George M. Powers

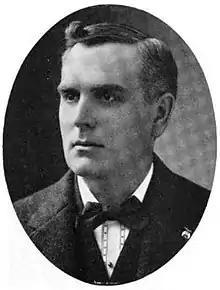
From the June 1904 edition of "The Vermonter" magazine

George M. Powers (December 19, 1861 – June 24, 1938) was a Vermont attorney, politician, and judge. He was most notable for his service as an associate justice of the Vermont Supreme Court from 1904 to 1906, and again from 1909 to 1913, and chief justice from 1913 to 1915 and 1929 until his death.